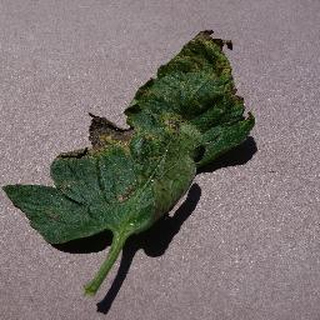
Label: tomato_septoria_leaf_spot